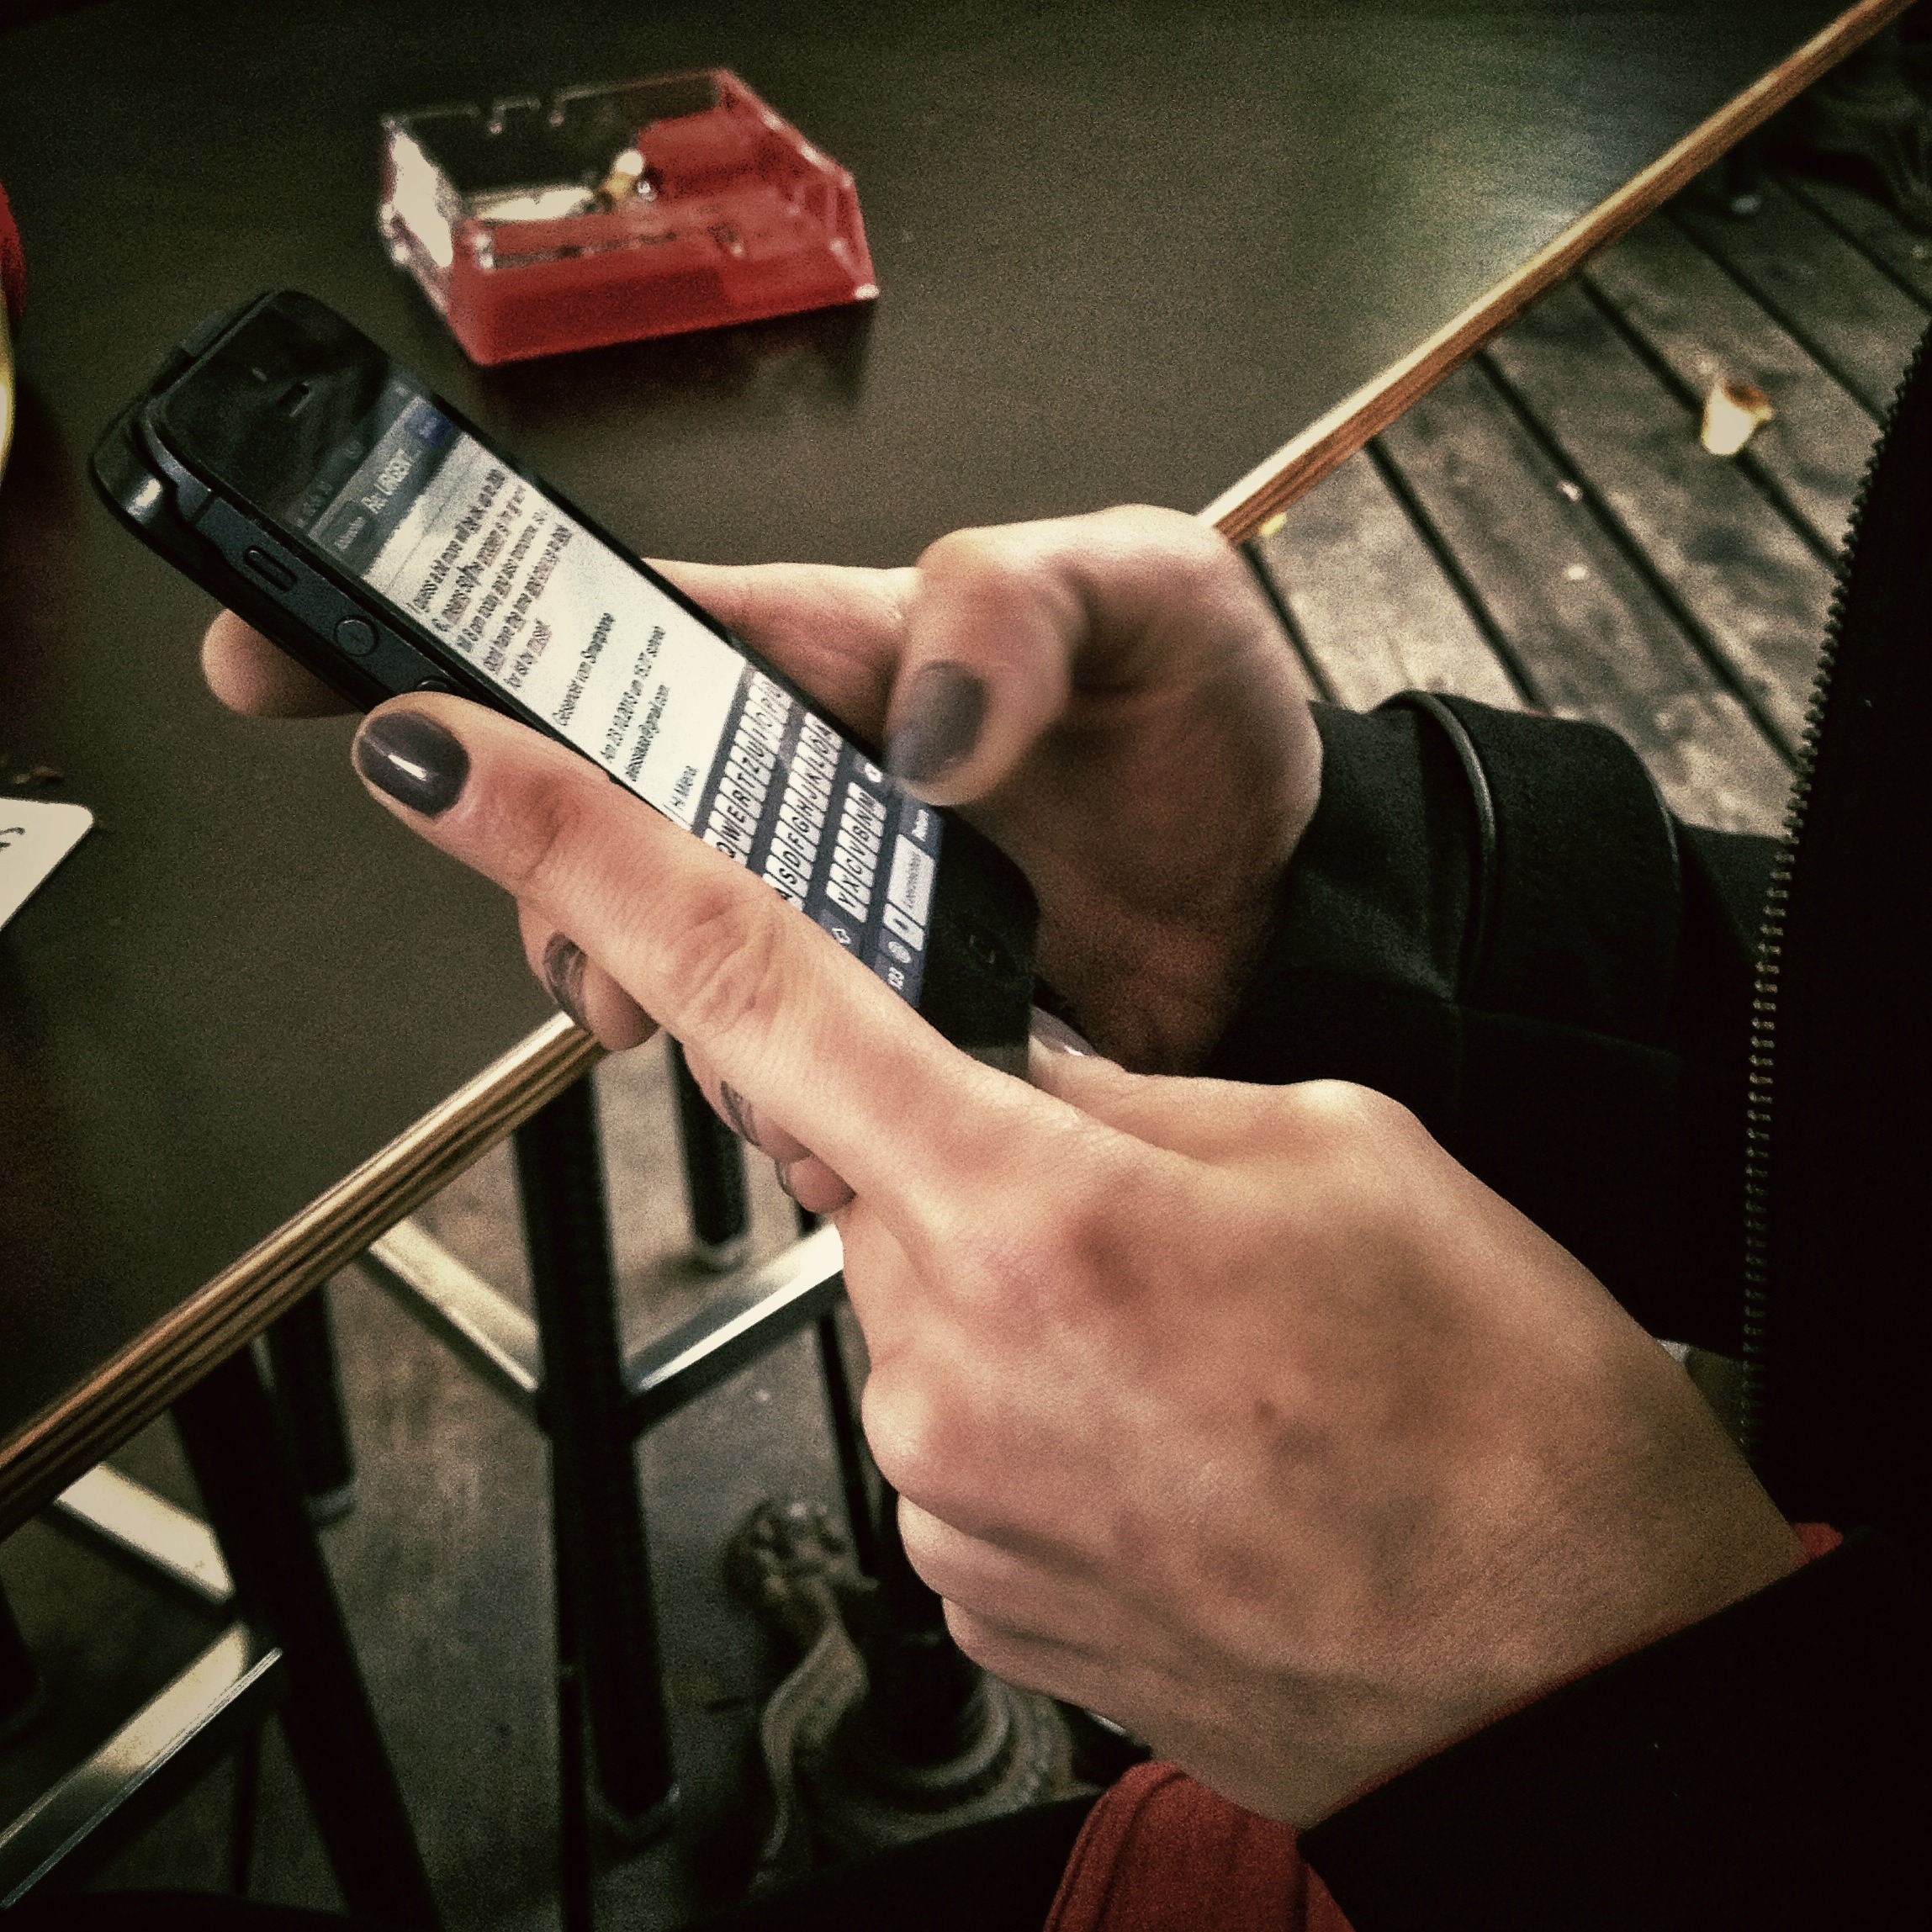
iphone, smartphone, mobile, hand, screen, technology, guitar, ad, phone, communication, mobile phone, musical instrument, guitarist, keep, bass guitar, app, touch screen, young people, firearm, applications, string instrument, bowed string instrument, plucked string instruments